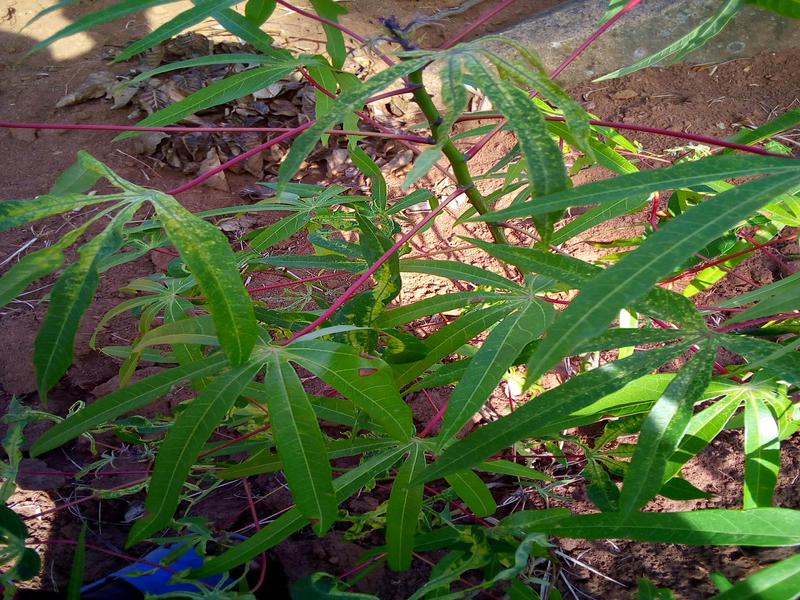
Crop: cassava
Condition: green_mottle